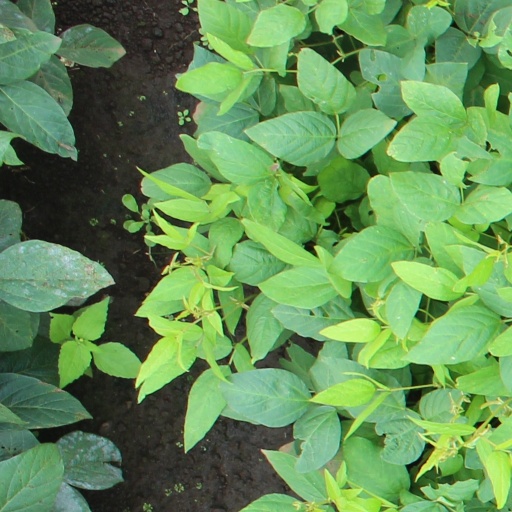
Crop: soybean